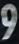
Number: 9